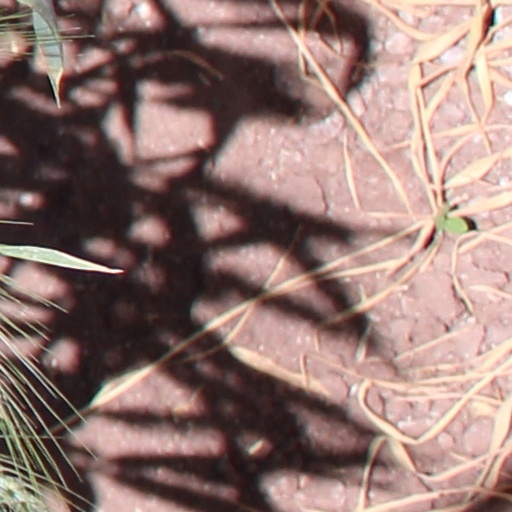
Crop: wheat